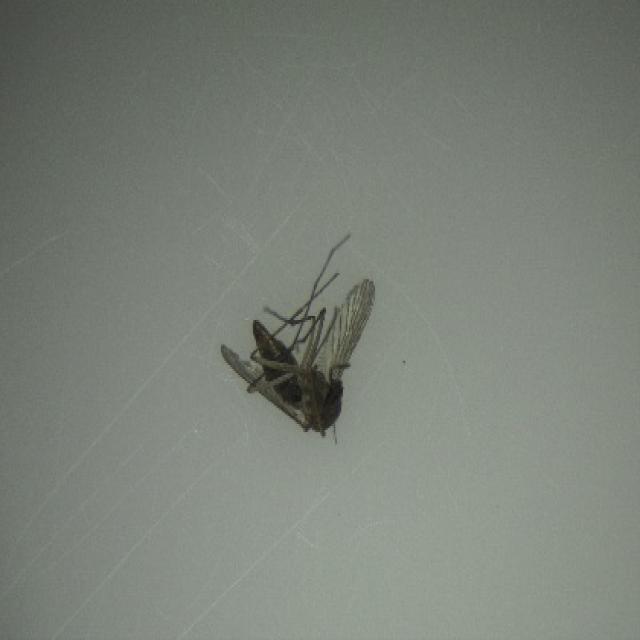
Species: culex_tritaeniorhynchus